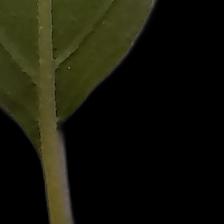
Plant: Tulsi